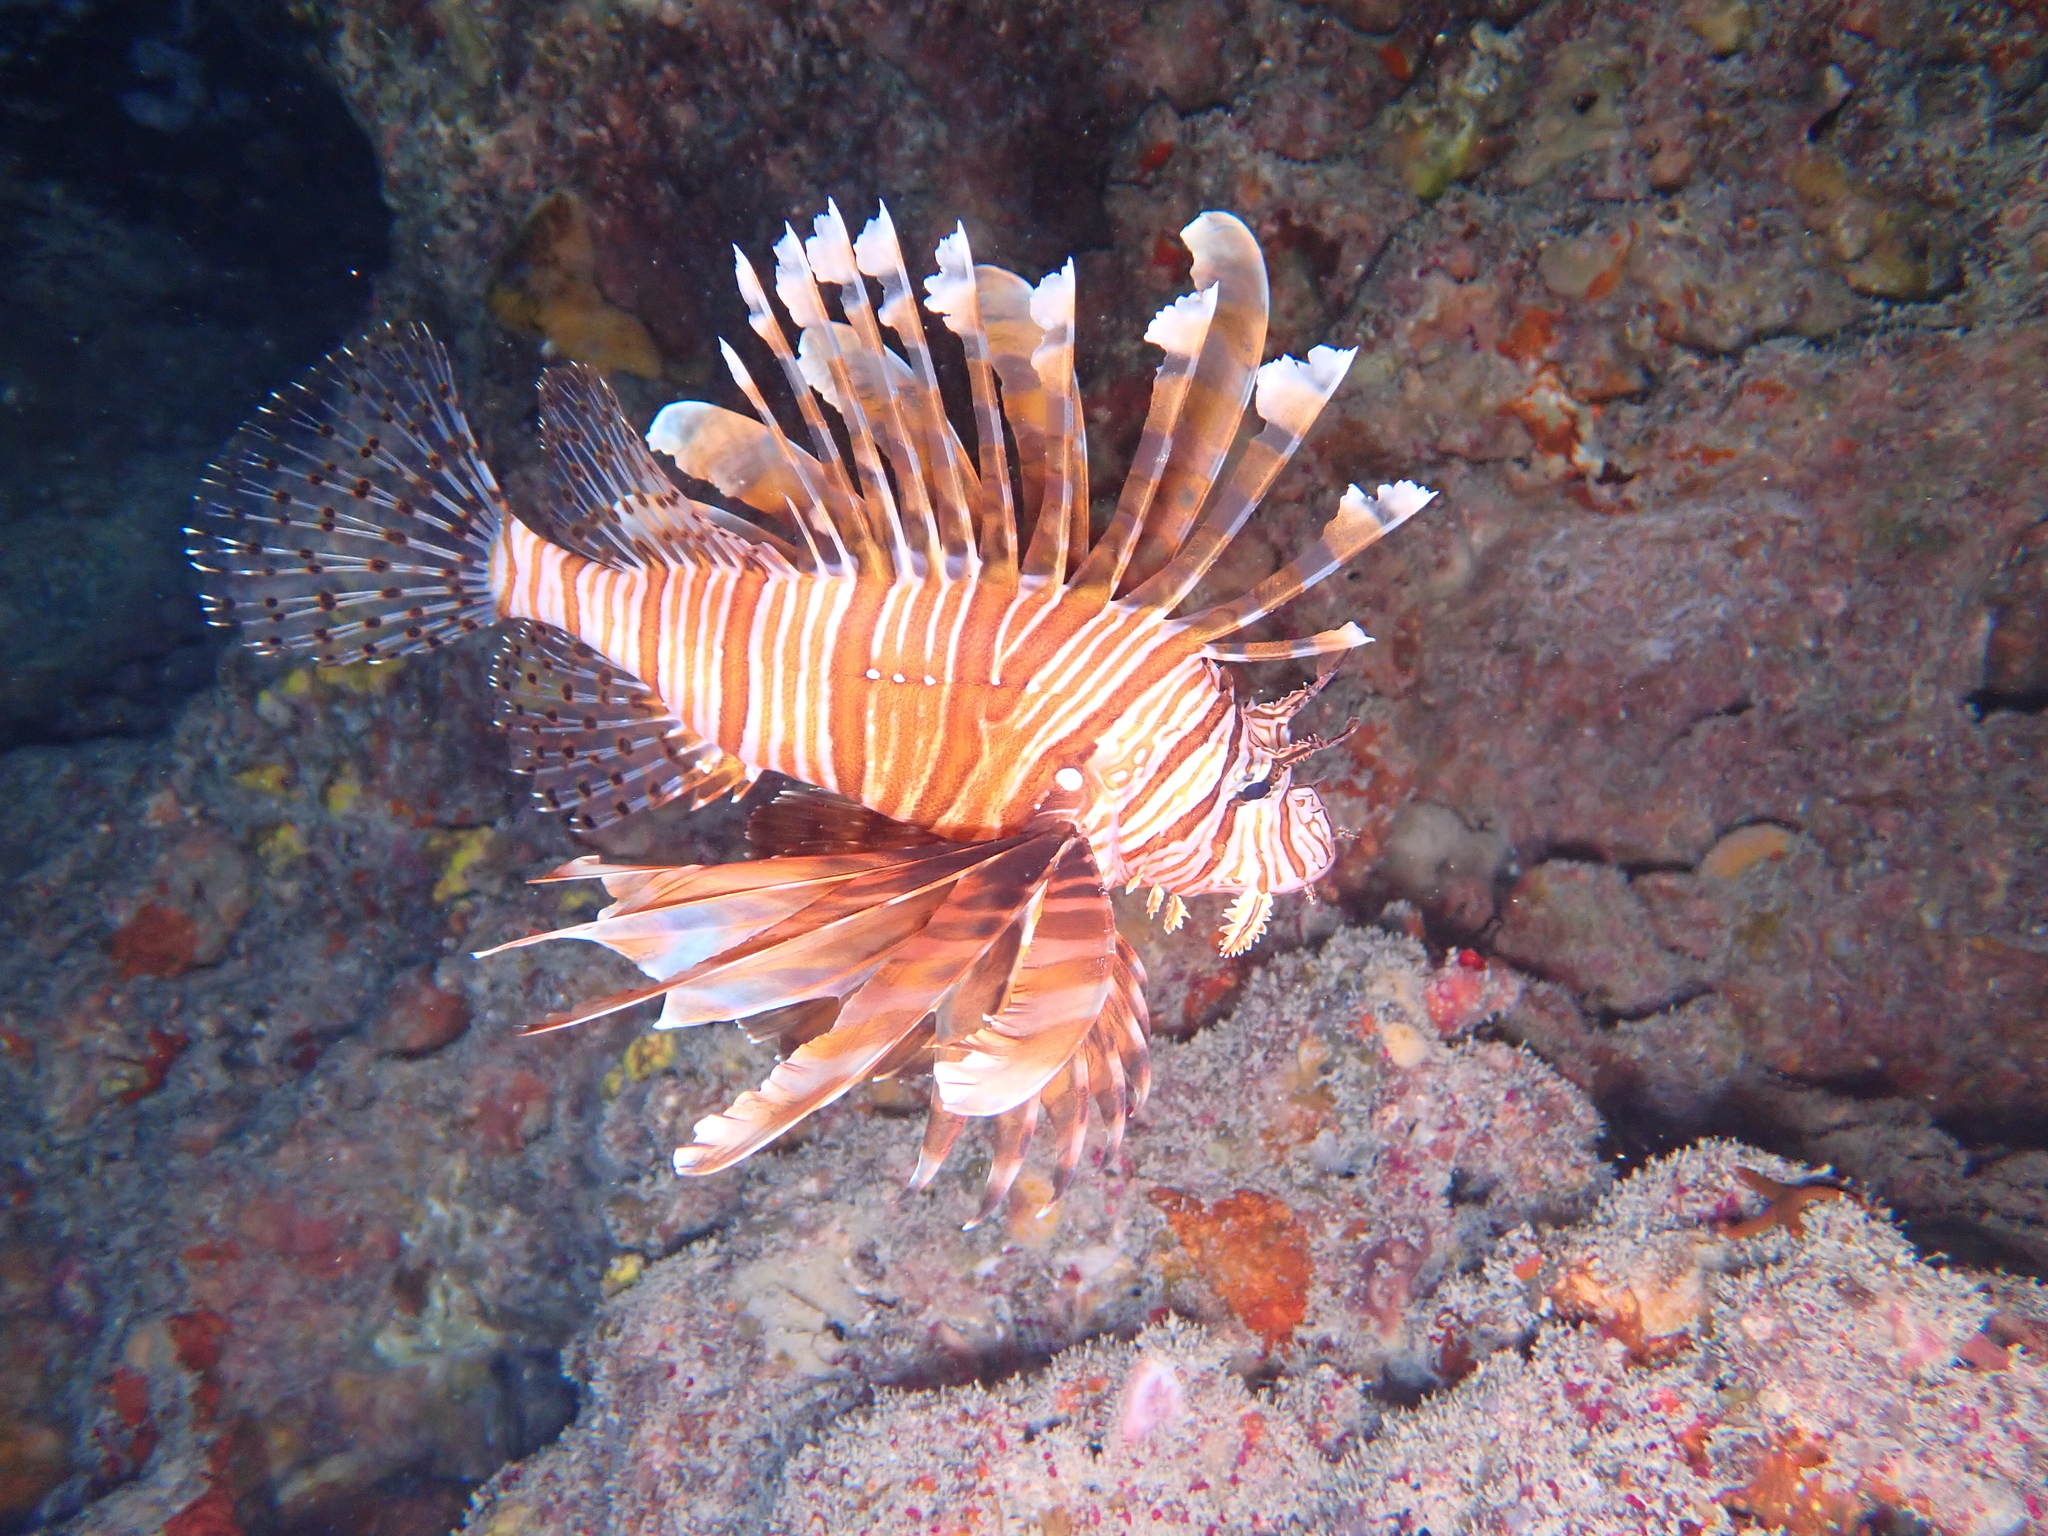
Pterois volitans (Red Lionfish)